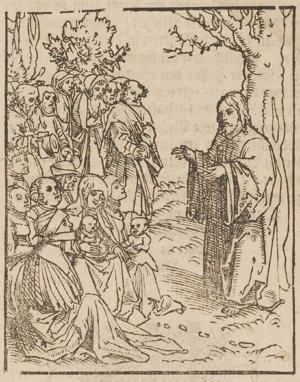
Le Notre Père est une prière chrétienne à Dieu considéré comme le père des hommes. Il s'agit de la prière la plus répandue parmi les chrétiens, car, d'après le Nouveau Testament, elle a été enseignée par Jésus lui-même à ses apôtres.